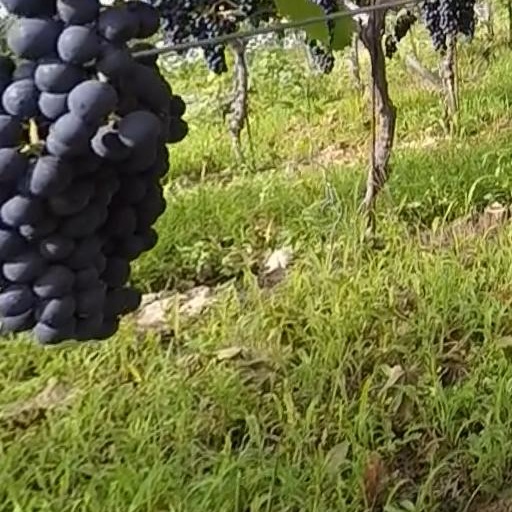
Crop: grape